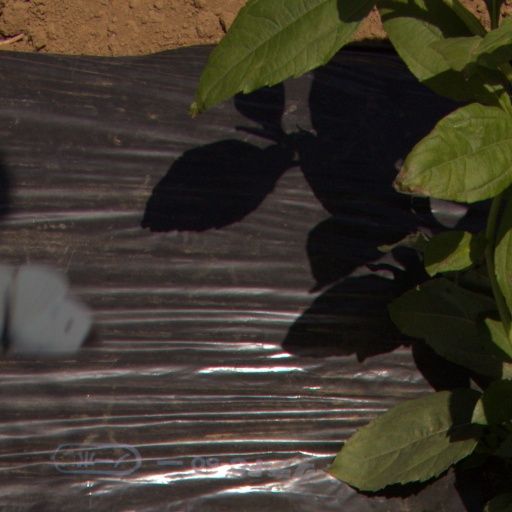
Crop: Jerusalem artichoke